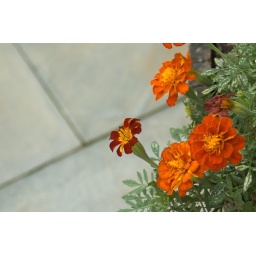
This is in a planter right outside the front door to my office in Chestnut Hill.